N.Q. and Virginia M. Thompson House

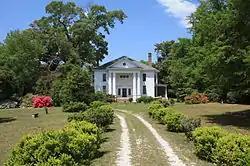
The Thompson House in 2010

The N. Q. and Virginia M. Thompson House is a historic residence in Citronelle, Alabama, United States. The two-story Classical Revival style house was designed by George Tyrell. It was completed in 1905. Due to its architectural significance, it was added to the National Register of Historic Places on January 25, 1990.